Narvik Municipality

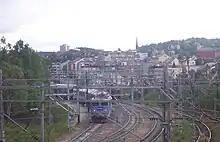
The railway in Narvik

There are lifts, and several of the slopes are floodlit. There is also a cable car to Fagernesfjellet, with a view and the possibility to walk even higher up in the mountains. Narvik Winter Festival takes place in early March. Mountain hiking is very popular in the area, and the mountain area near the Swedish border has several places of accommodation. A signed mountain bike route is also available.